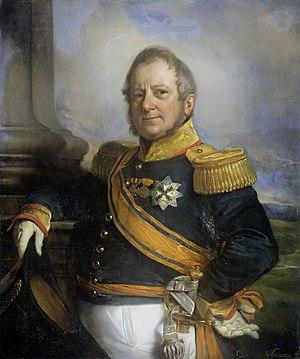
Cornelis Kruseman, né le 25 septembre 1797 et mort le 14 novembre 1857, est un peintre, dessinateur, graveur, lithographe, silhouettiste et collectionneur d'art néerlandais.